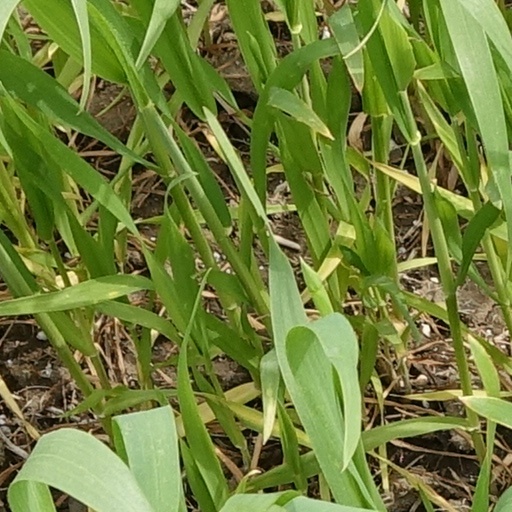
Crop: wheat